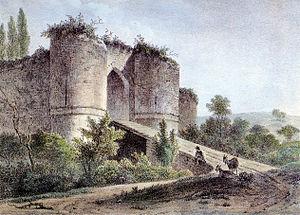
Gravure colorée des ruines du château de la Royère à Néchin, (Estaimpuis)
Néchin est une section de la commune belge d'Estaimpuis, située en Wallonie picarde et en Flandre romane dans la province de Hainaut.
Le château de la Royère est un château en ruines situé à Néchin, dans le Hainaut, en Belgique.